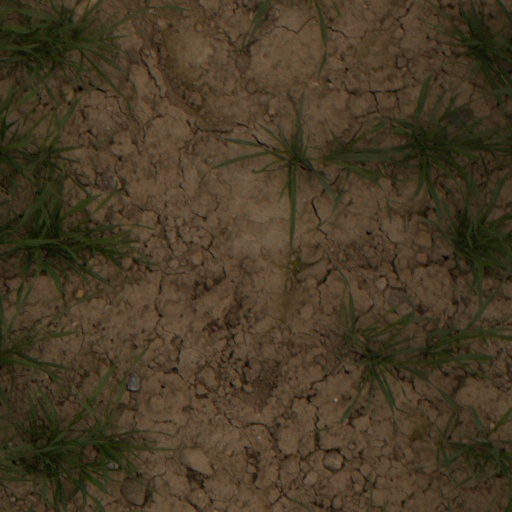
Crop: wheat